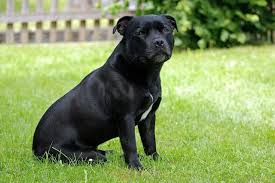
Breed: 203-n000015-Staffordshire_bullterrier